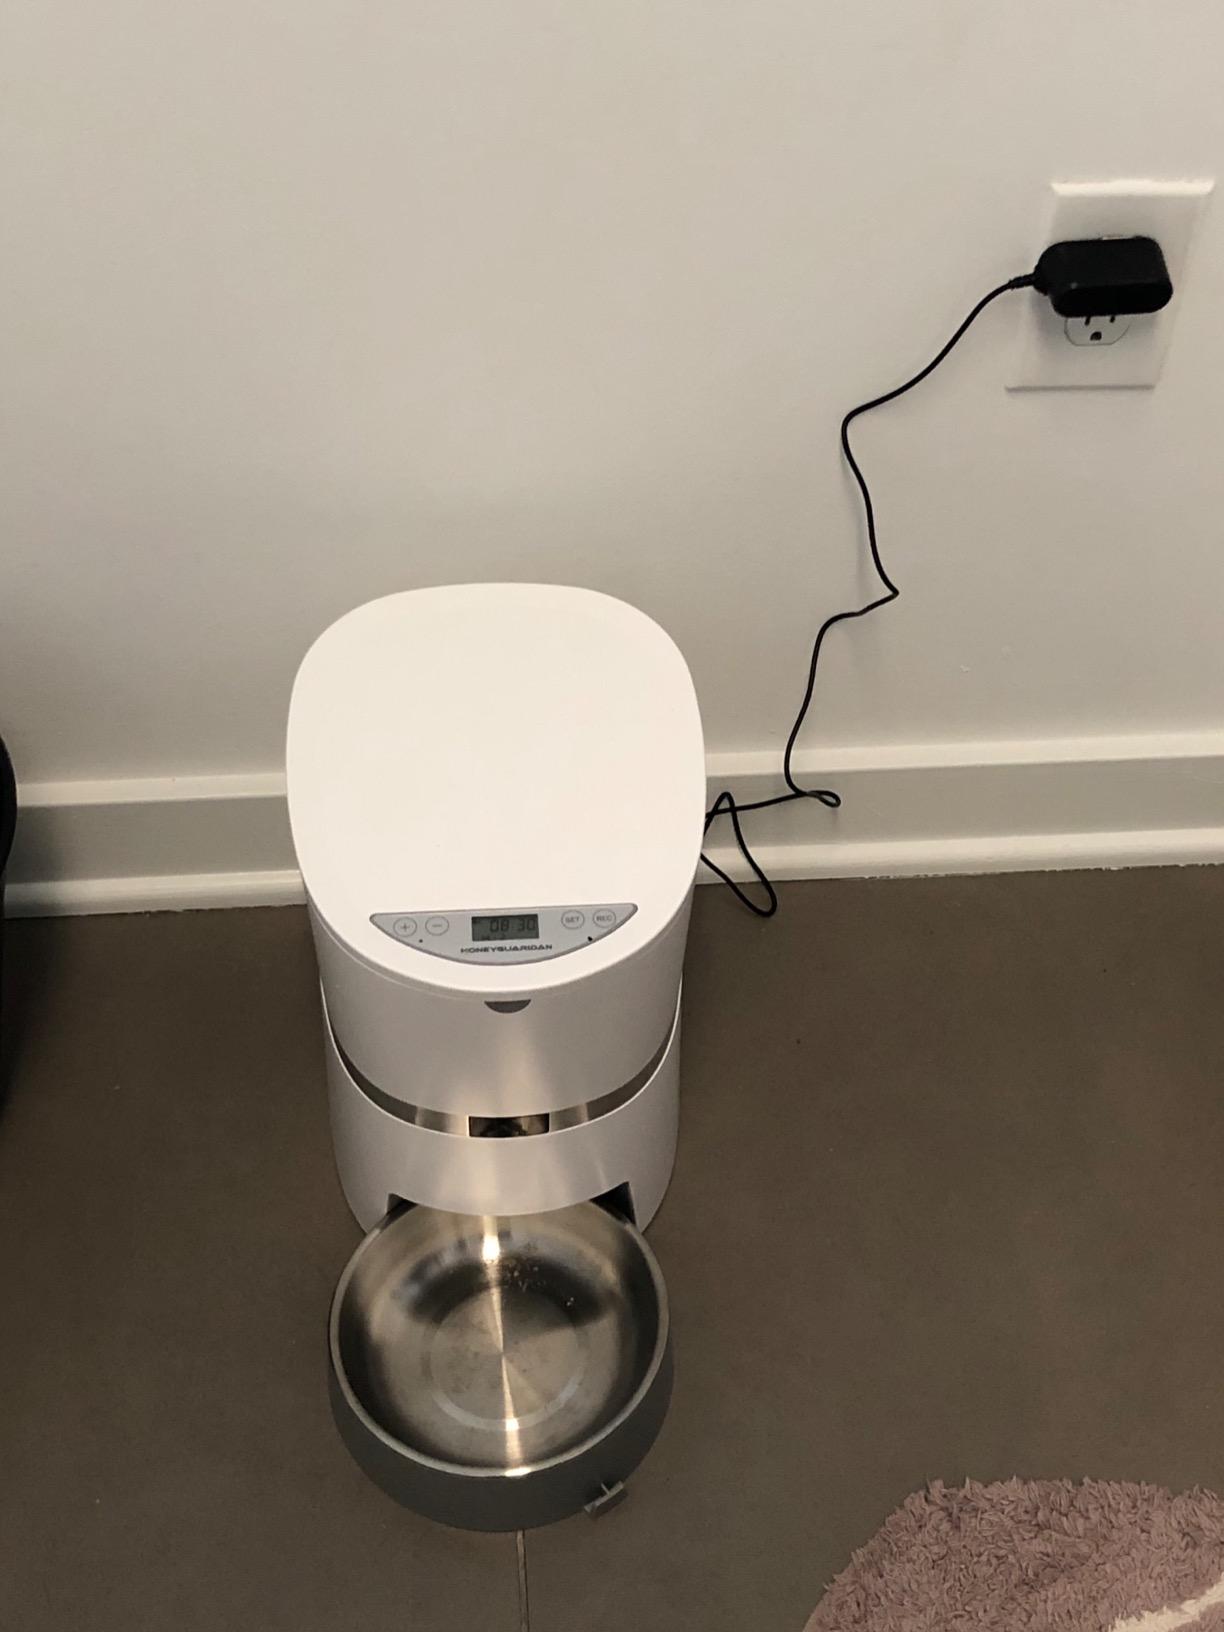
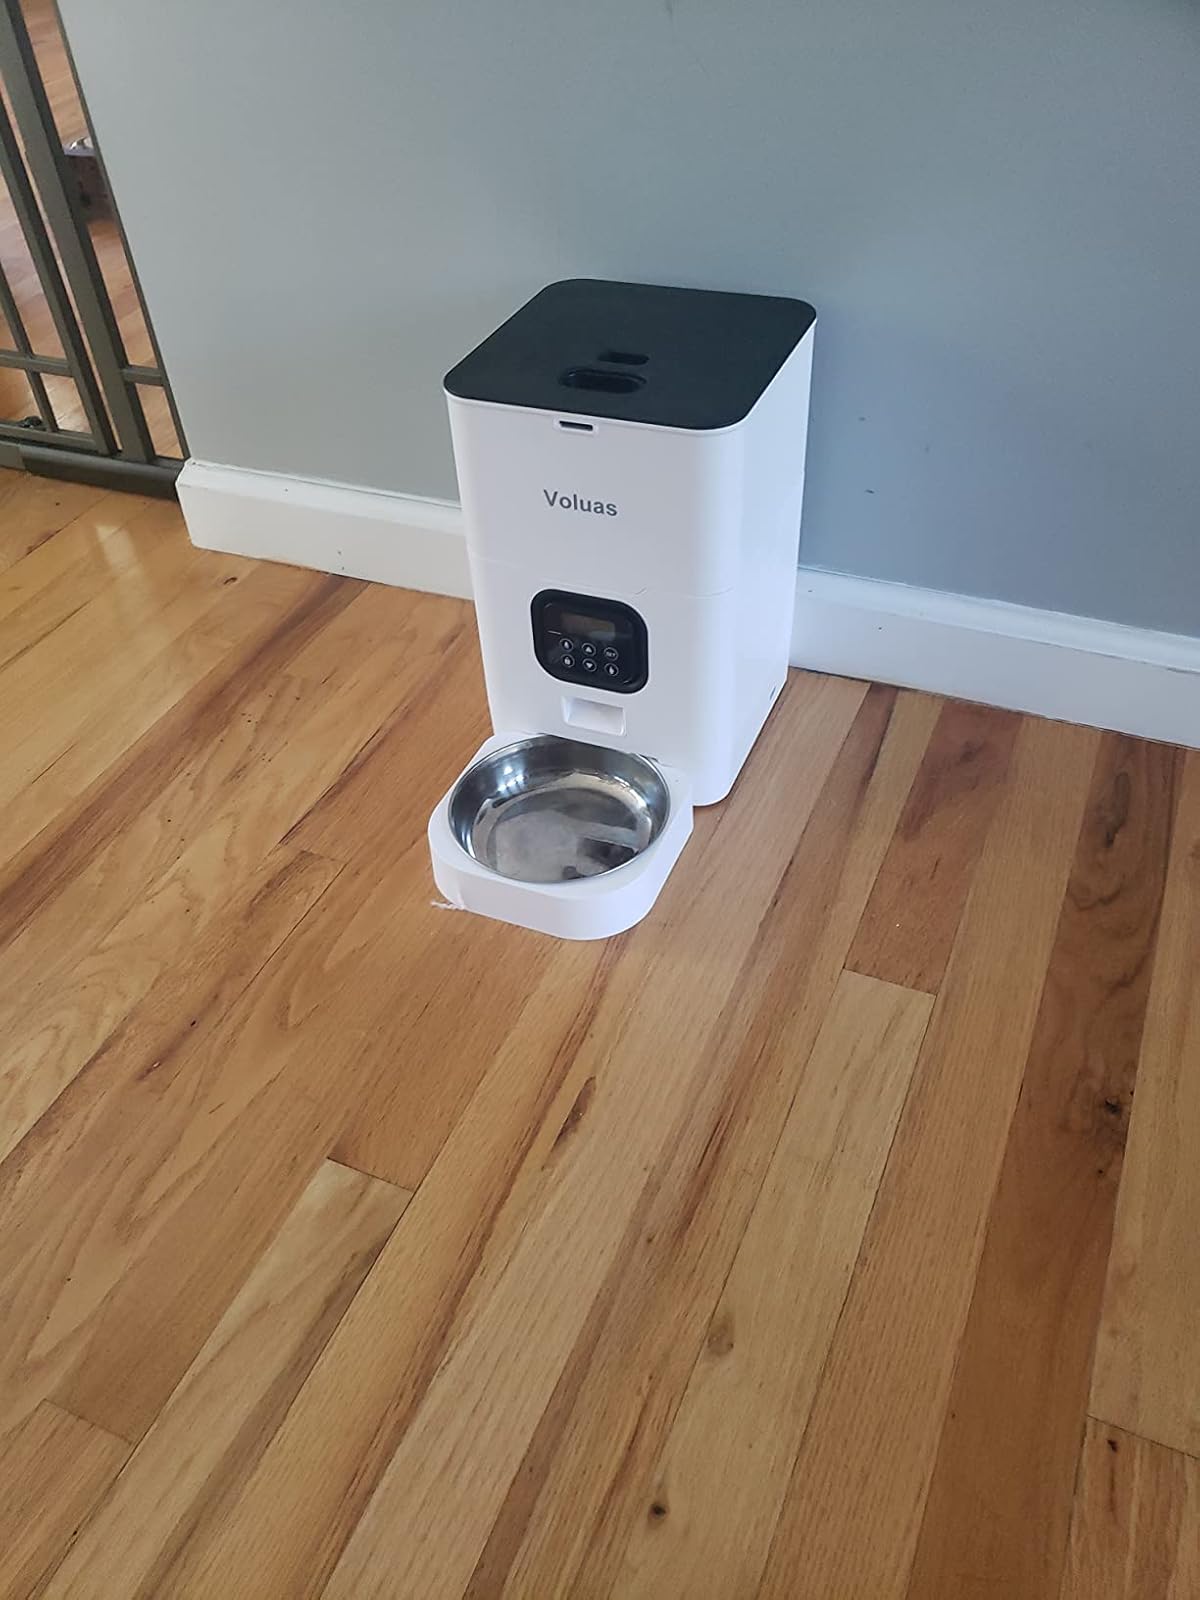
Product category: items_feeder
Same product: no